Manifesto of three-day corvee

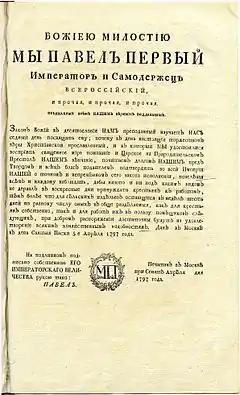
The manifesto of three-day corvee.

The Manifesto of three-day corvee or An Imperial Edict Forbidding Sunday Labor by Serfs was issued by the Russian emperor Paul I on April 16, 1797, as a first ever legal attempt at extending the rights of Russian serfs. The document prohibited use of corvée labour on Sundays by landowners, the State and the Court, prescribing that the rest of the week should be divided in half between the landowners' requests and peasants' own needs, theoretically restricting landowners' command over labour use to just three days in a week.